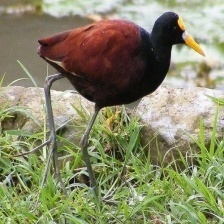
Species: NORTHERN JACANA
Scientific name: JACANA SPINOSA